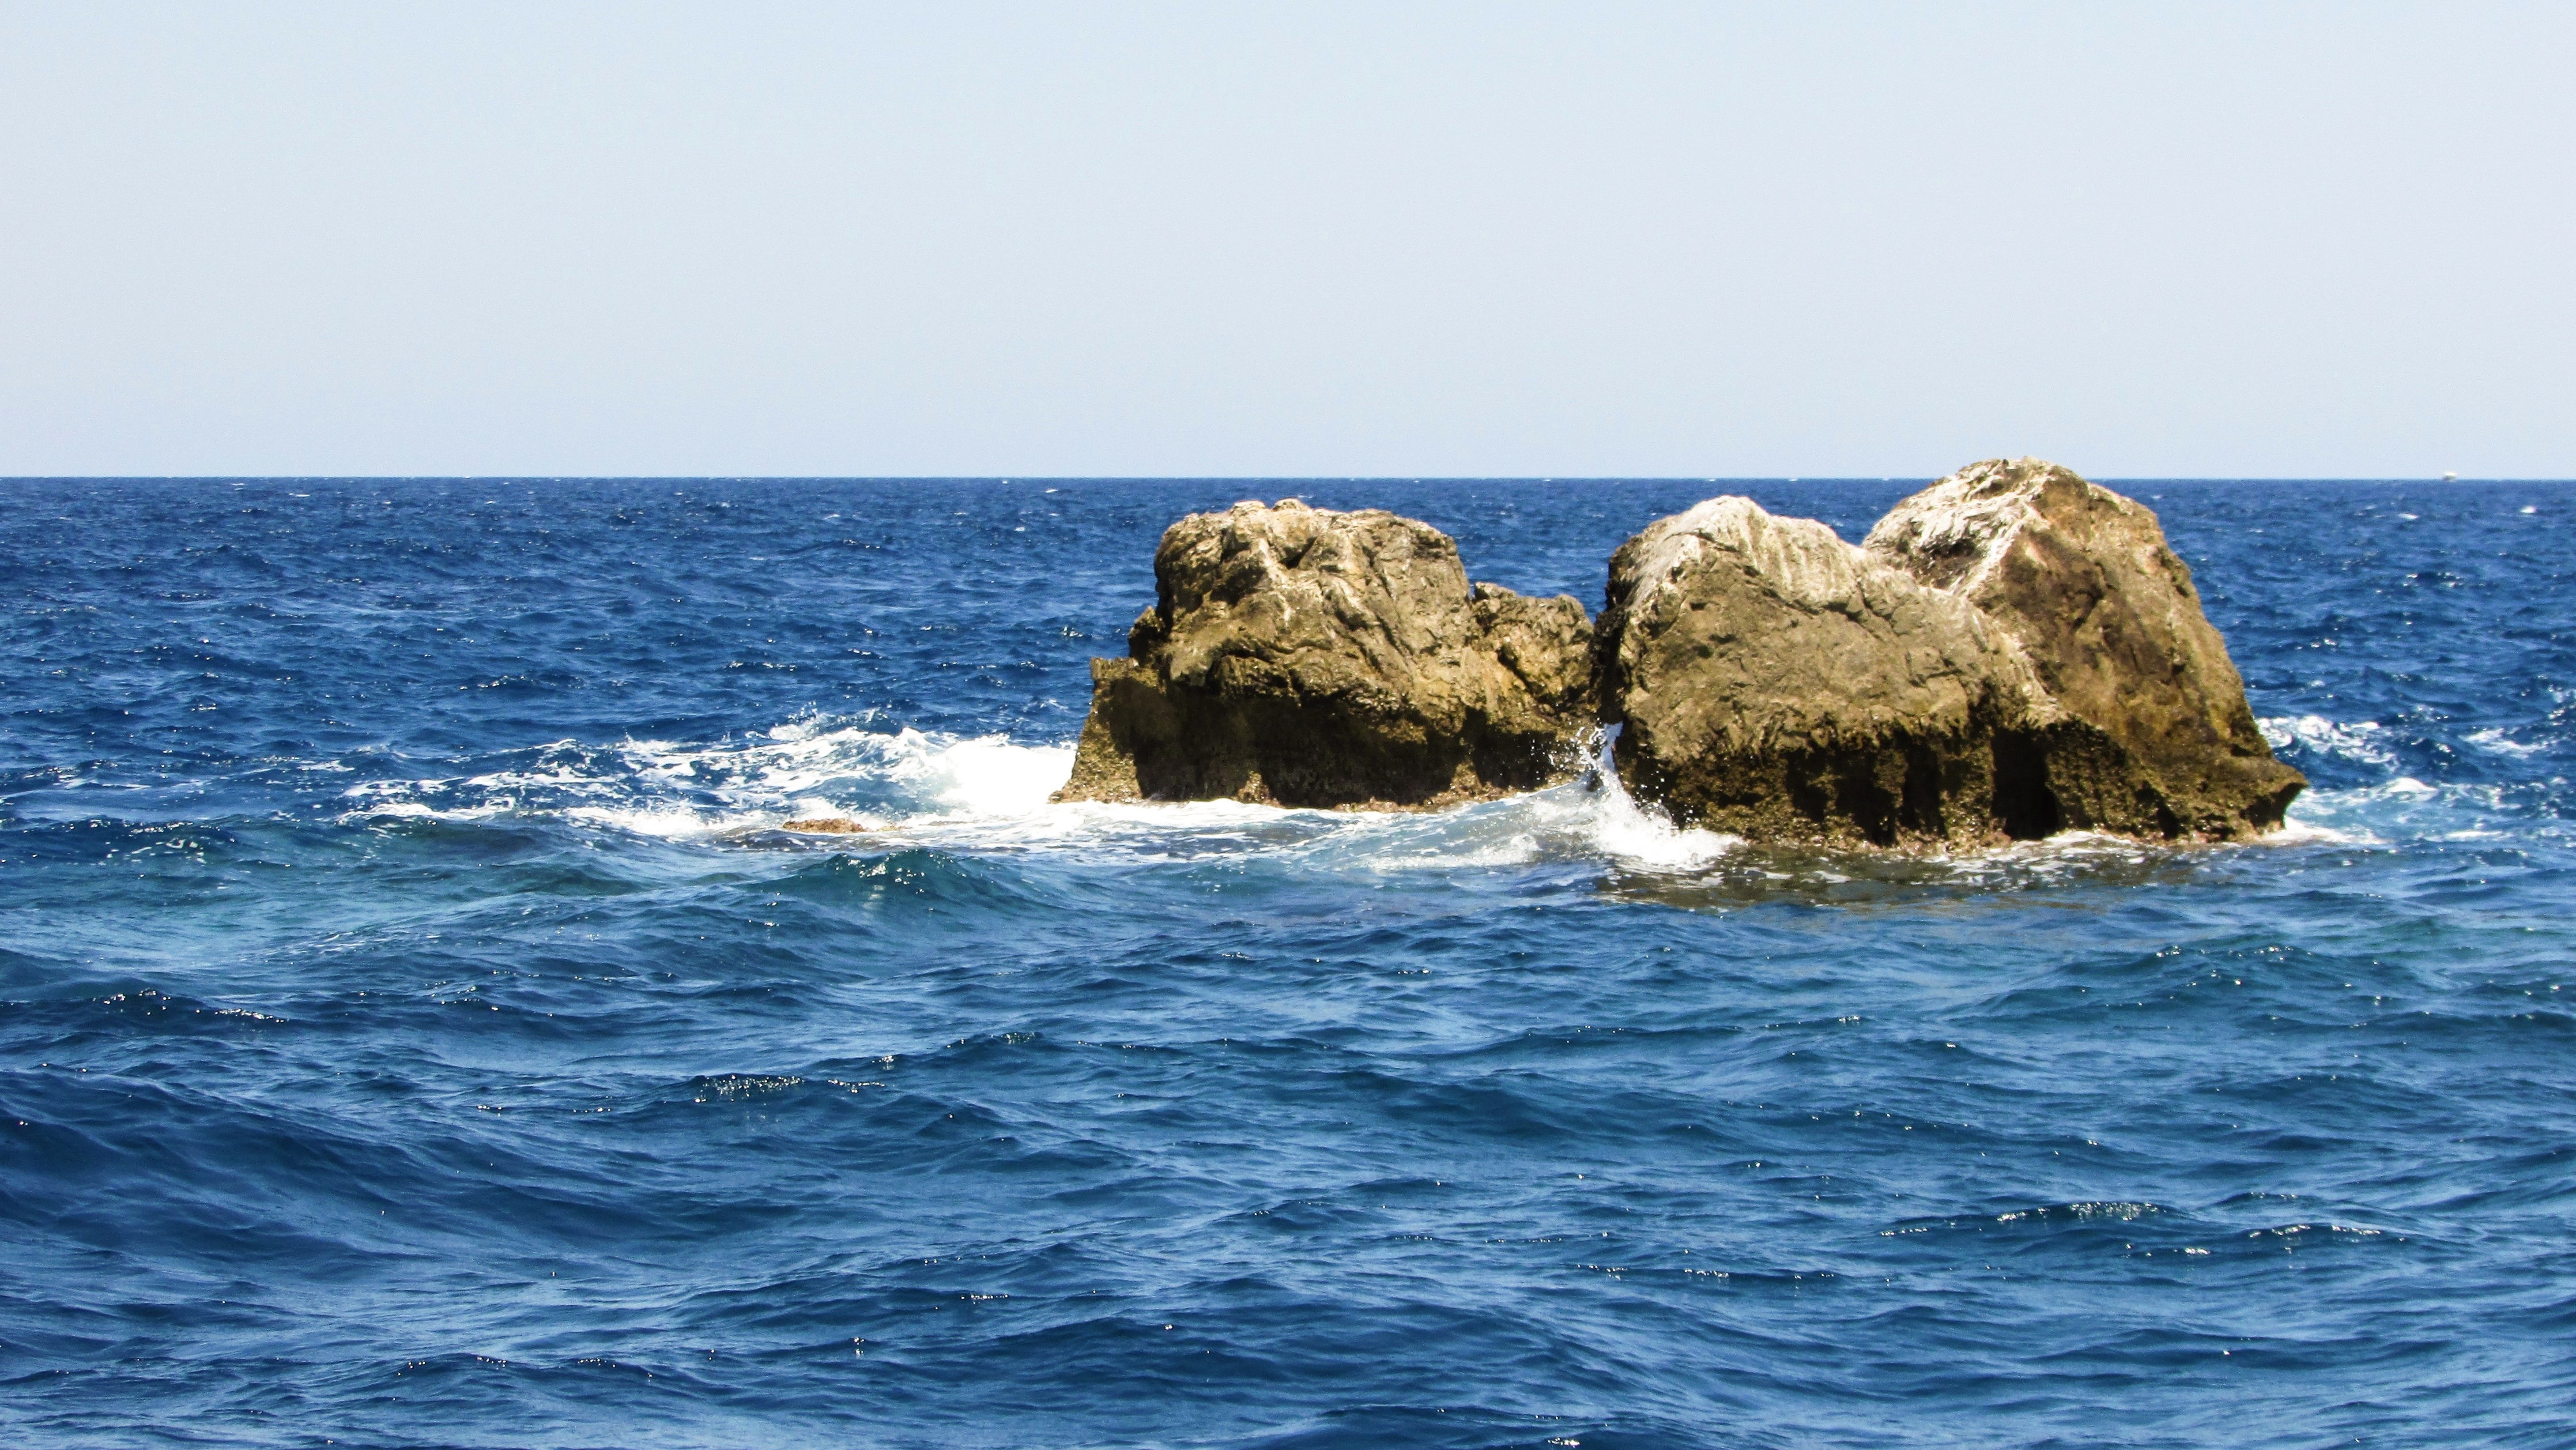
landscape, sea, coast, nature, rock, ocean, horizon, shore, wave, cliff, wild, mediterranean, island, stack, terrain, reef, rocks, greece, cape, skiathos, islet, wind wave